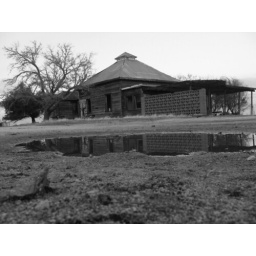
black and white reflection of an old house in west lancaster